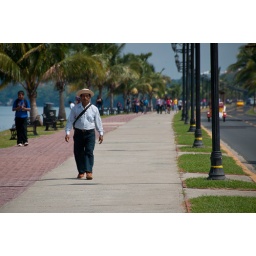
Man in &amp;quot;typical&amp;quot; Panamanian dress who I imagine was walking to work at a restaurant on the causeway.